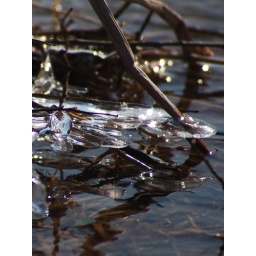
Taken down by the Bayfield river behind the house